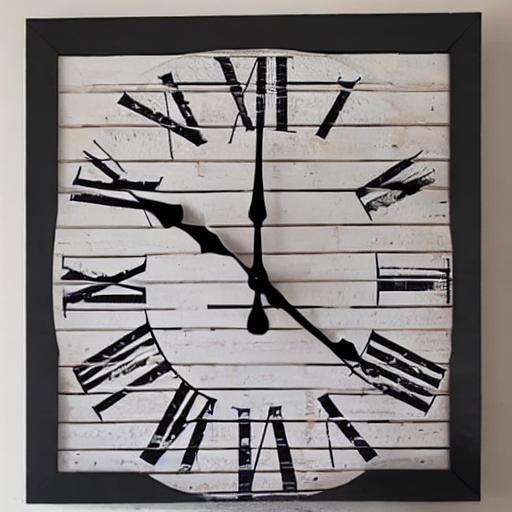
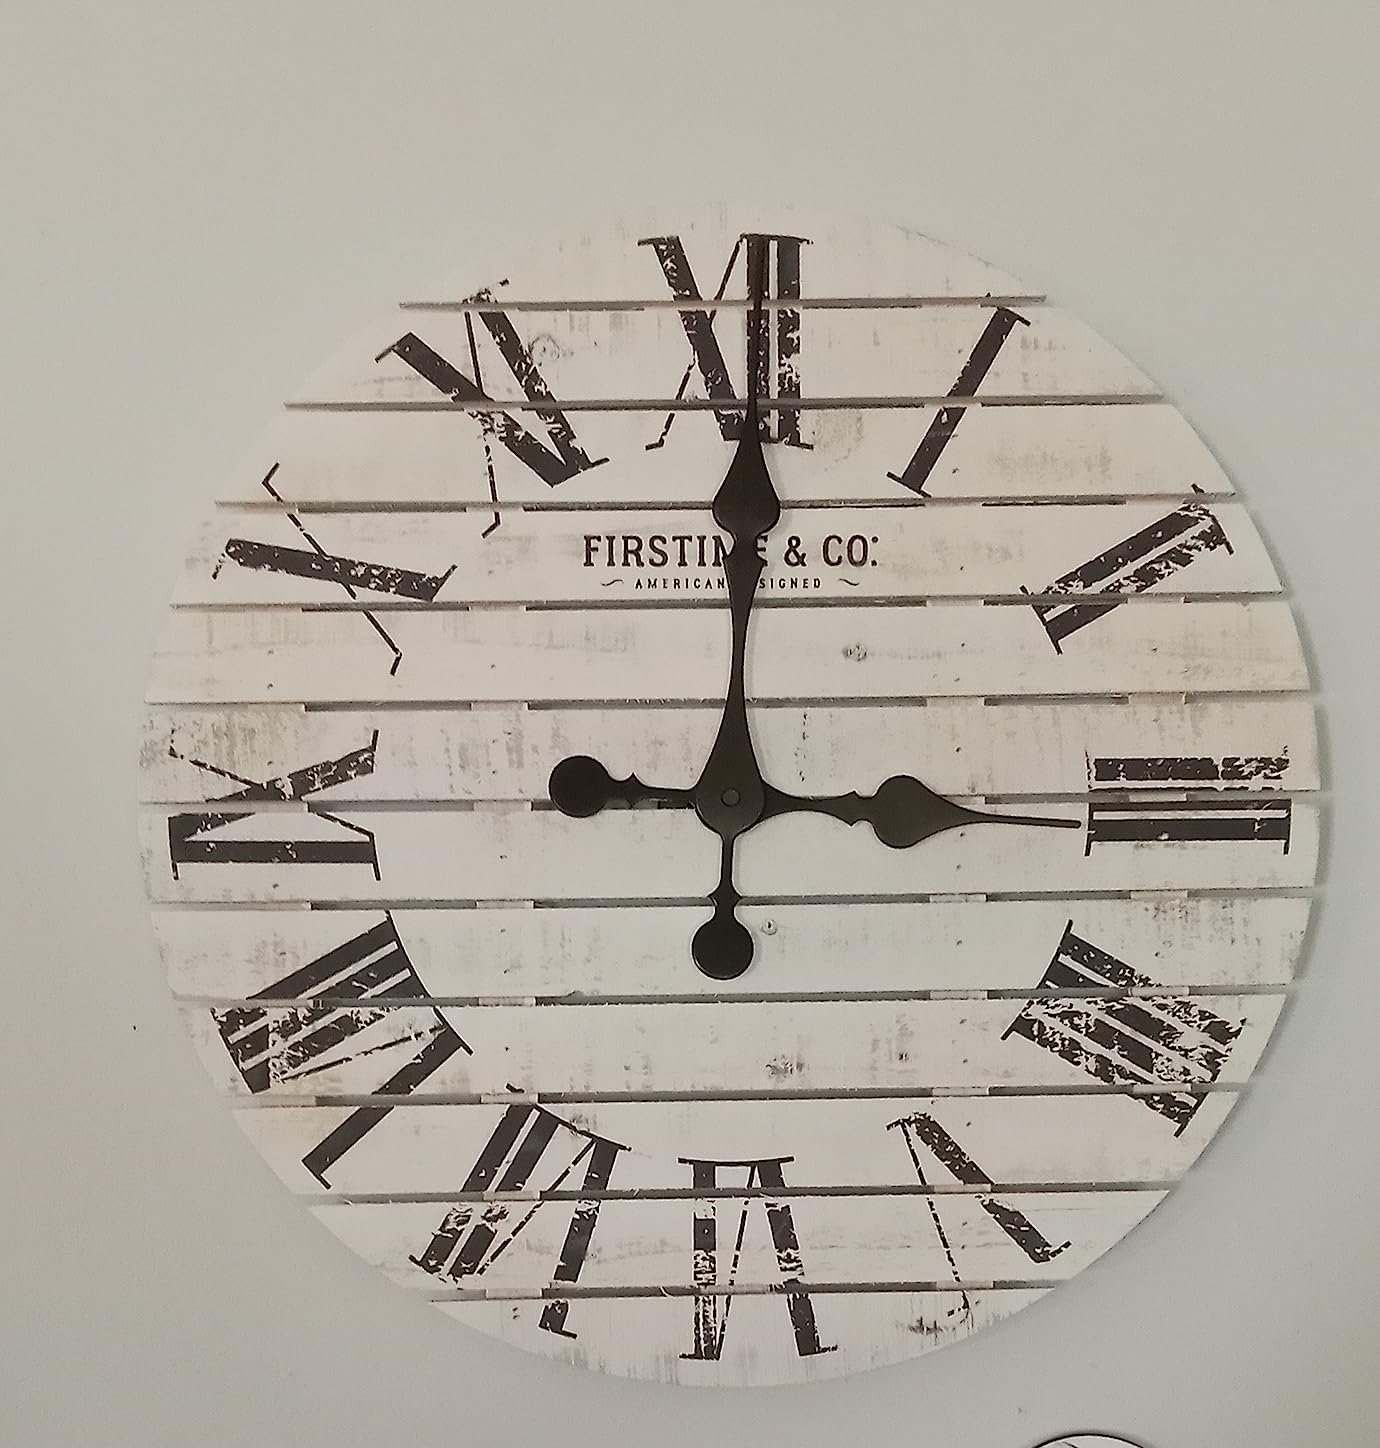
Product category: clock
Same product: no